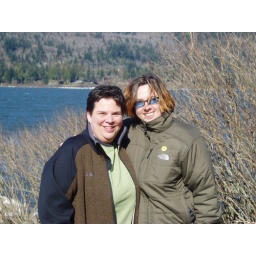
me and my girl Laura by the river